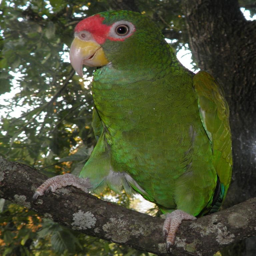
blue - winged parrot imitates the call of the hawk its natural enemy